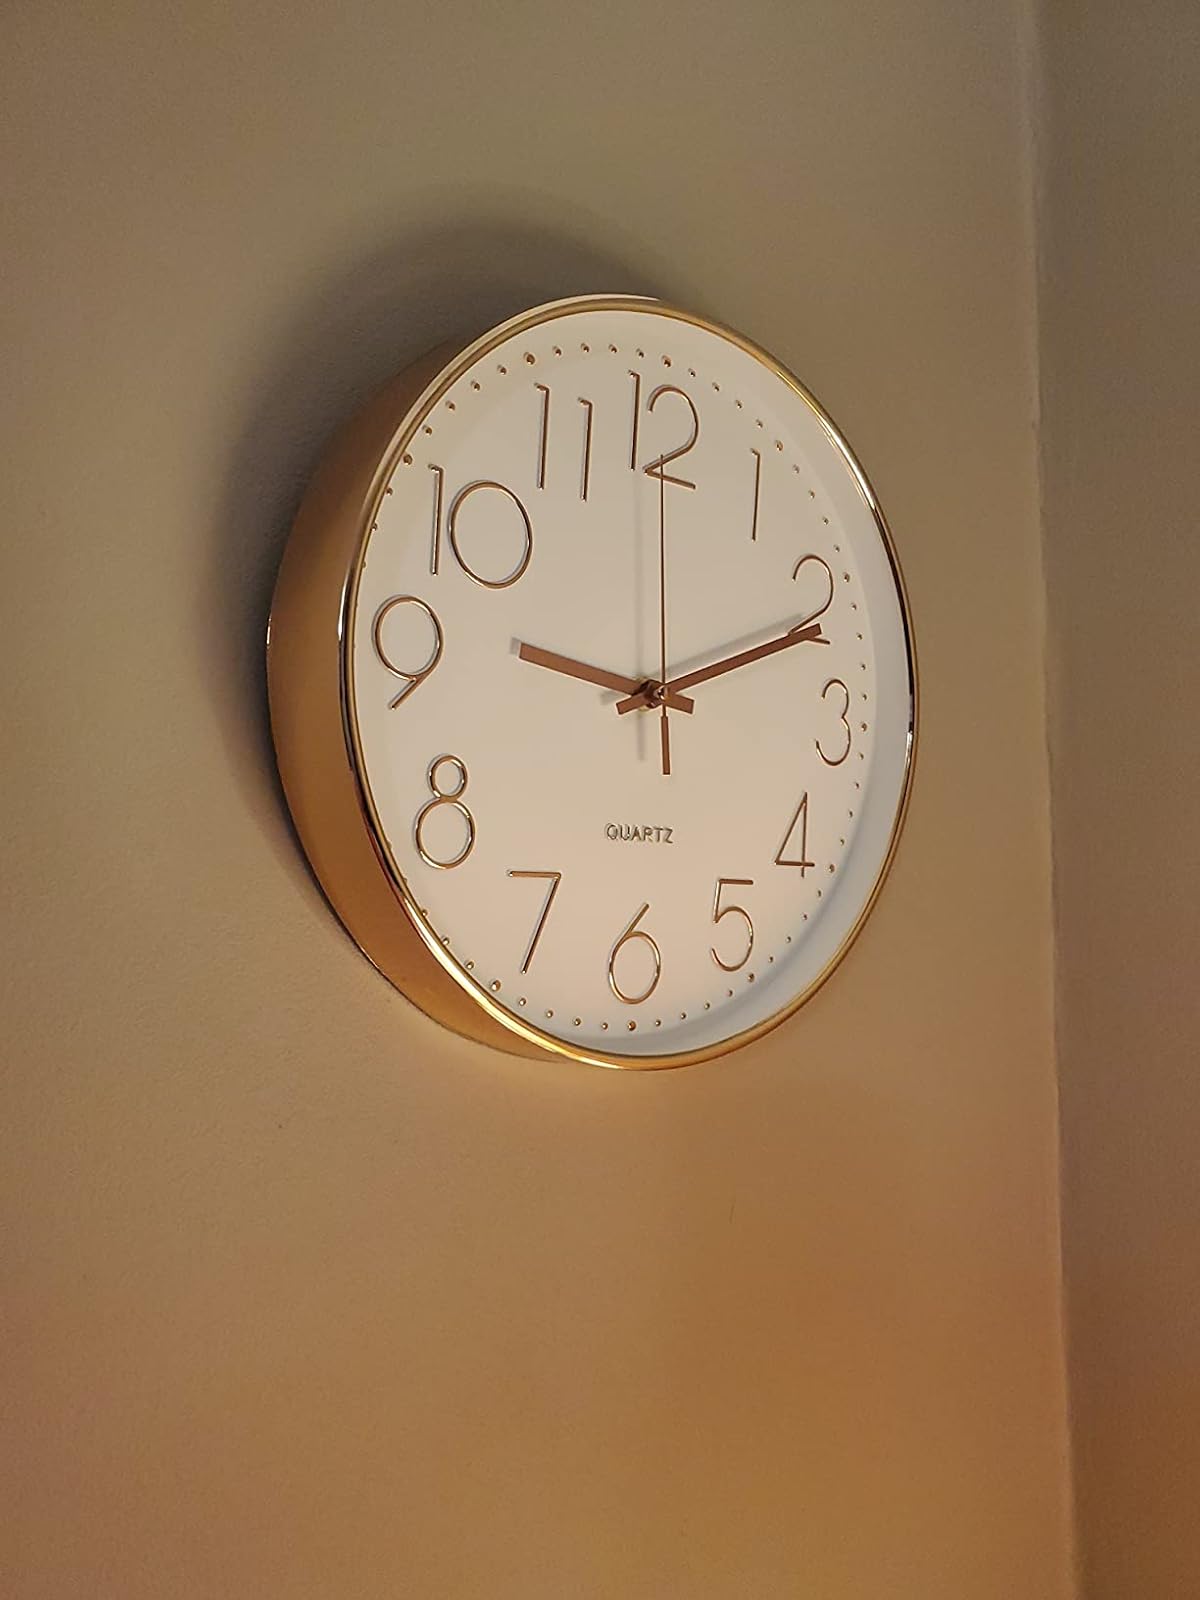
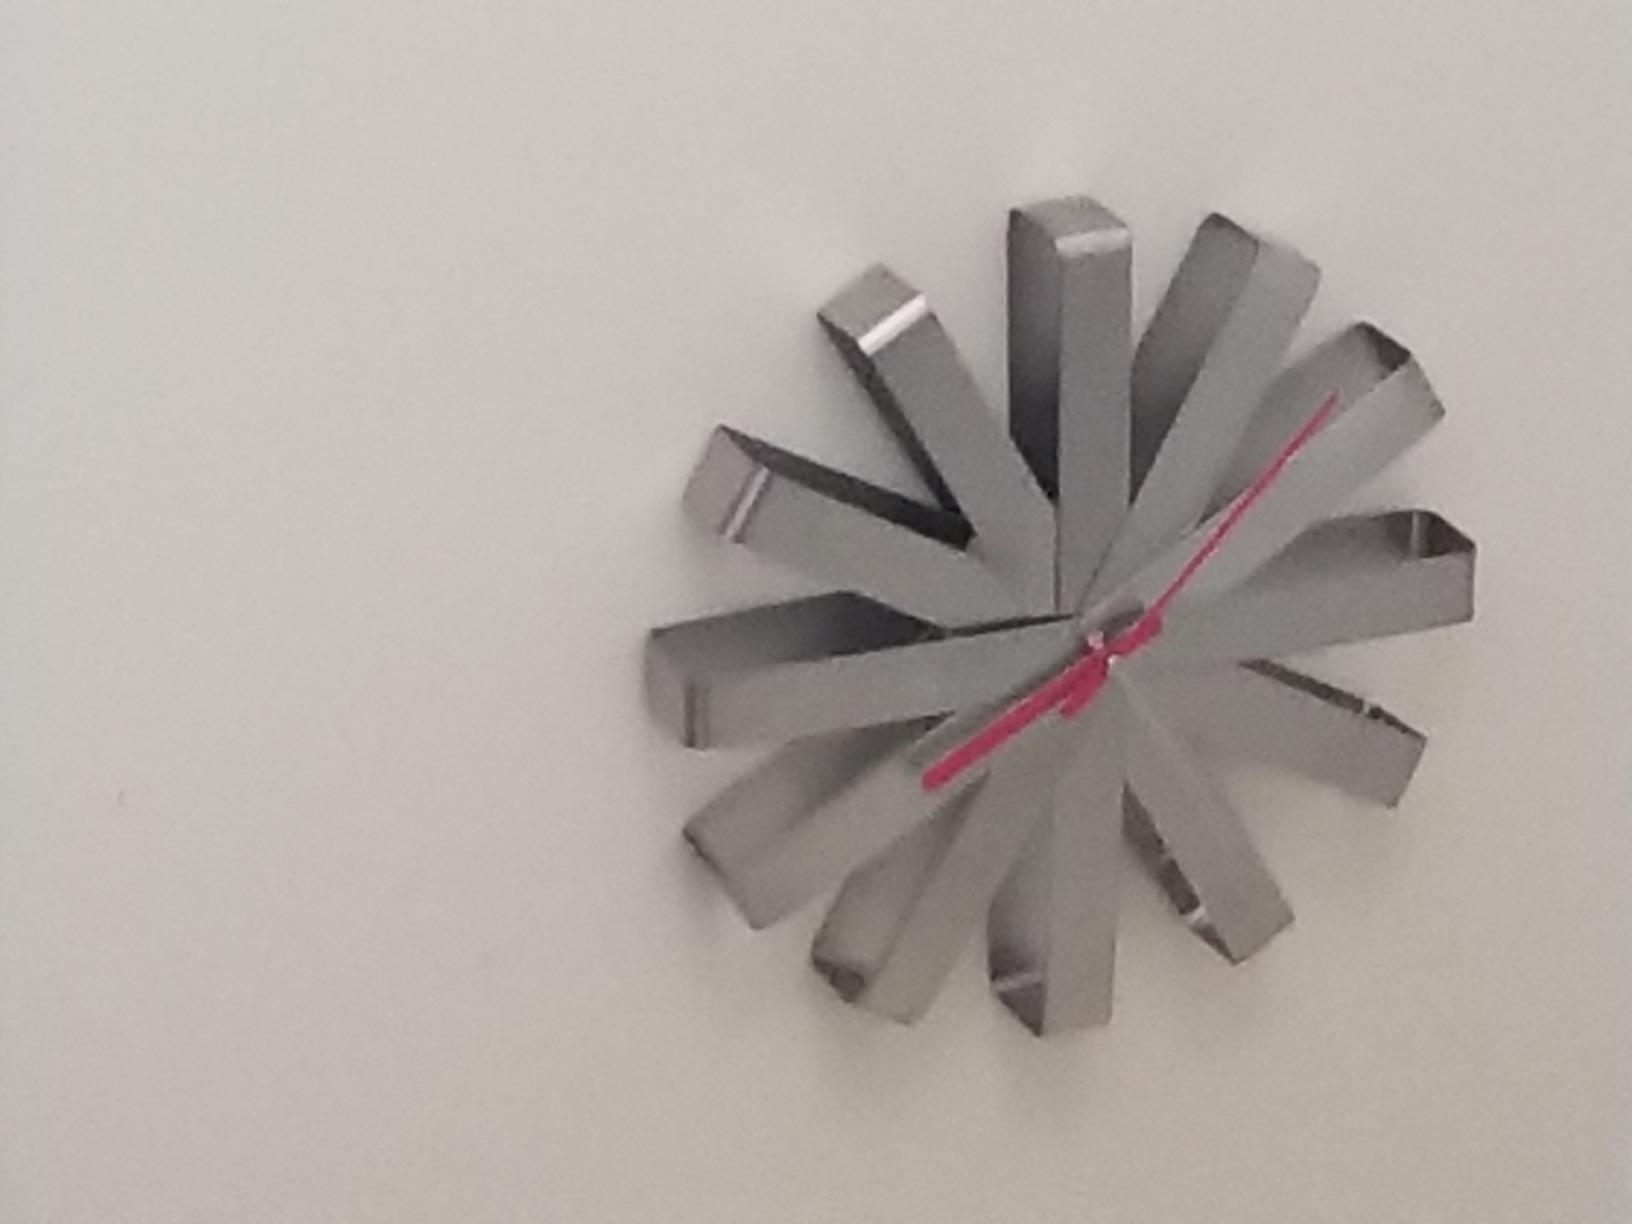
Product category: clock
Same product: no